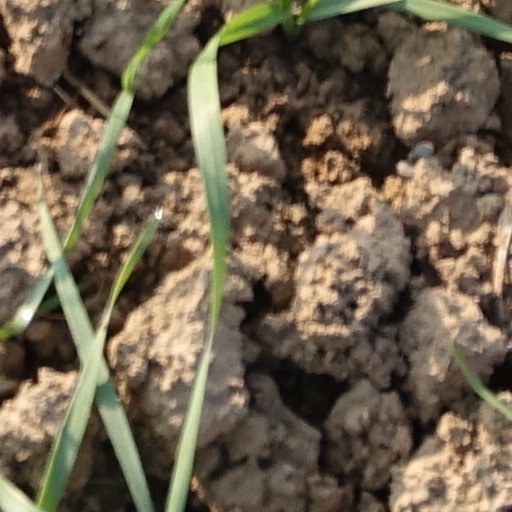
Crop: wheat